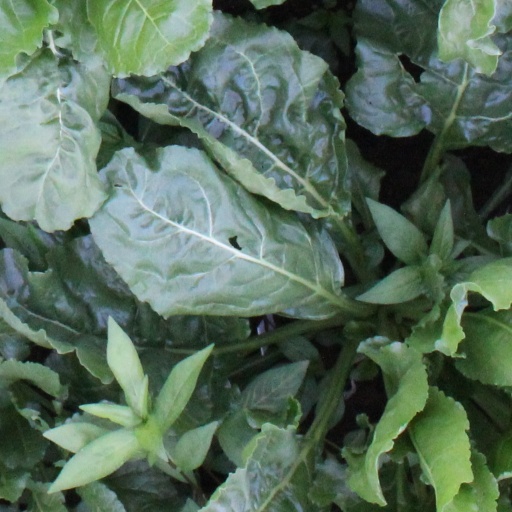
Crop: sugar beet